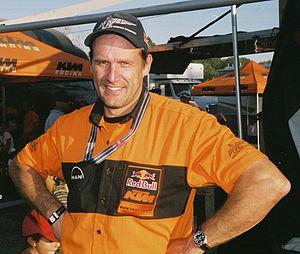
Heinz Kinigadner, né le 28 janvier 1960 à Uderns, est un pilote autrichien de motocross.